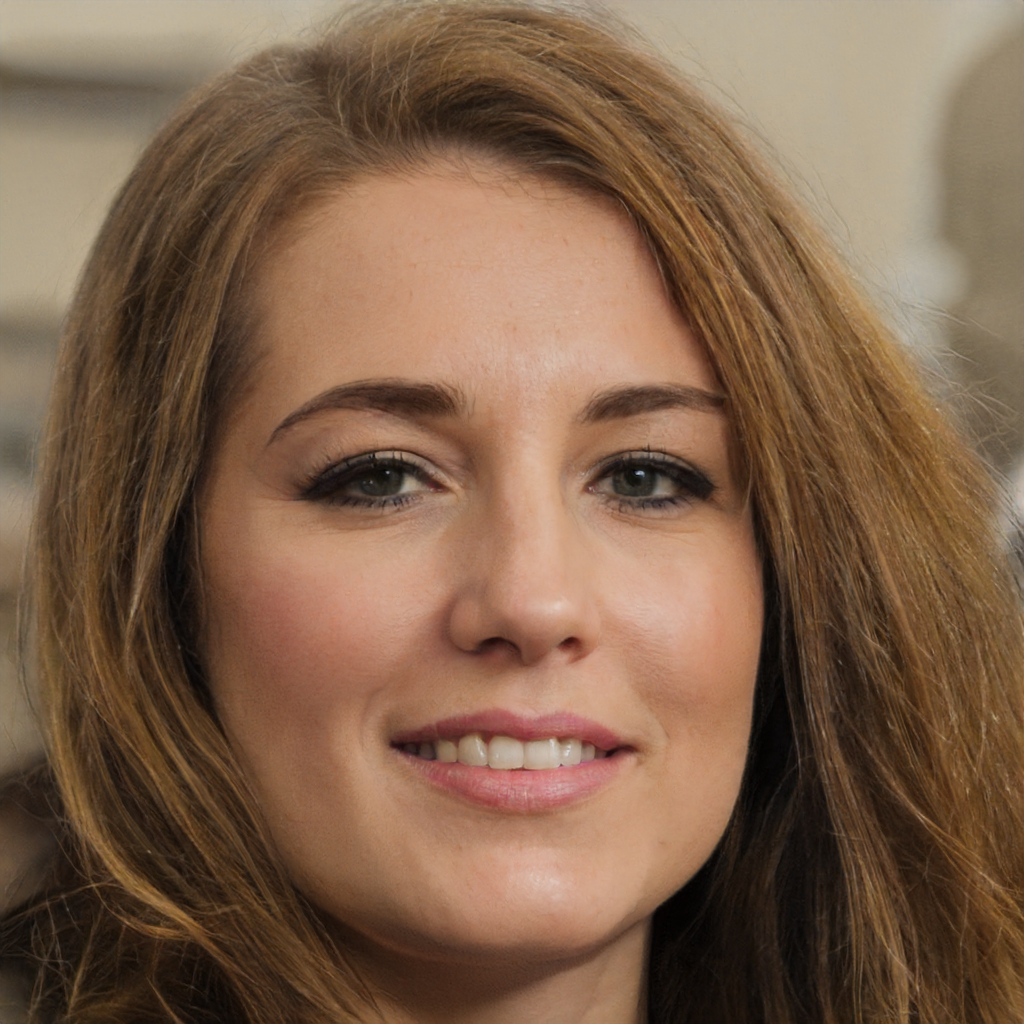
Label: Colored